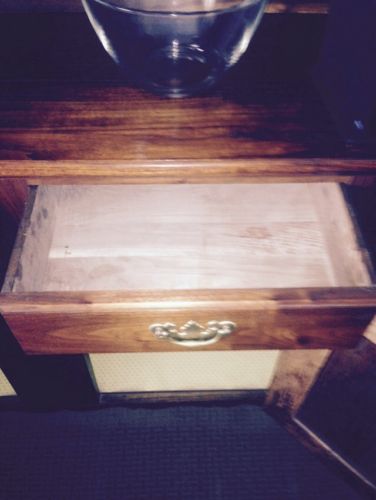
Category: cabinet